Gurdwara

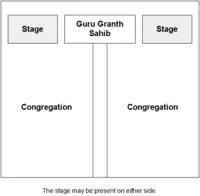
A typical Darbar Sahib layout. Men and women usually sit on separate sides.

The which literally means five seats or thrones of authority, are five gurdwaras which have a very special significance for the Sikh community. They are result of the historical growth of the religion of Sikhism and represent the centers of power of the religion.